Southey, South Yorkshire

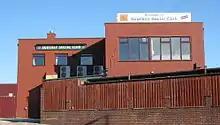
Southey Social Club, Southey Green Road

Southey is a former village, now a district and housing estate in the northeast part of Sheffield. By 1971, J. Edward Vickers noted that "not one vestige of the old Southey remains". Particular landmarks in Southey include Southey Green and Cookson Park. The area had a population of 14,253 in 2011.